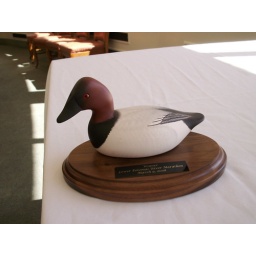
The overall male and female winners each receive a hand-carved duck decoy by Tommy Deagle as award. UNIQUE!!